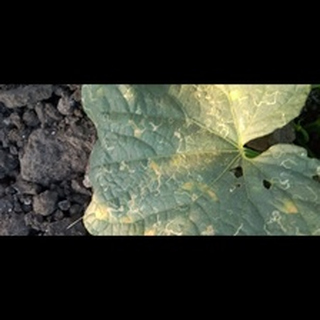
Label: diseased_cucumber